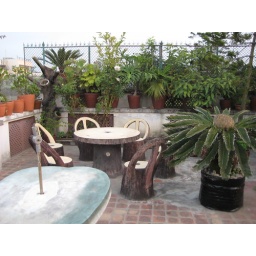
We favored the faux-wood table and chairs in the corner there, for writing postcards and drinking beer.